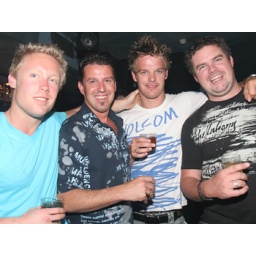
This is me in the white shirt on a rare nite off